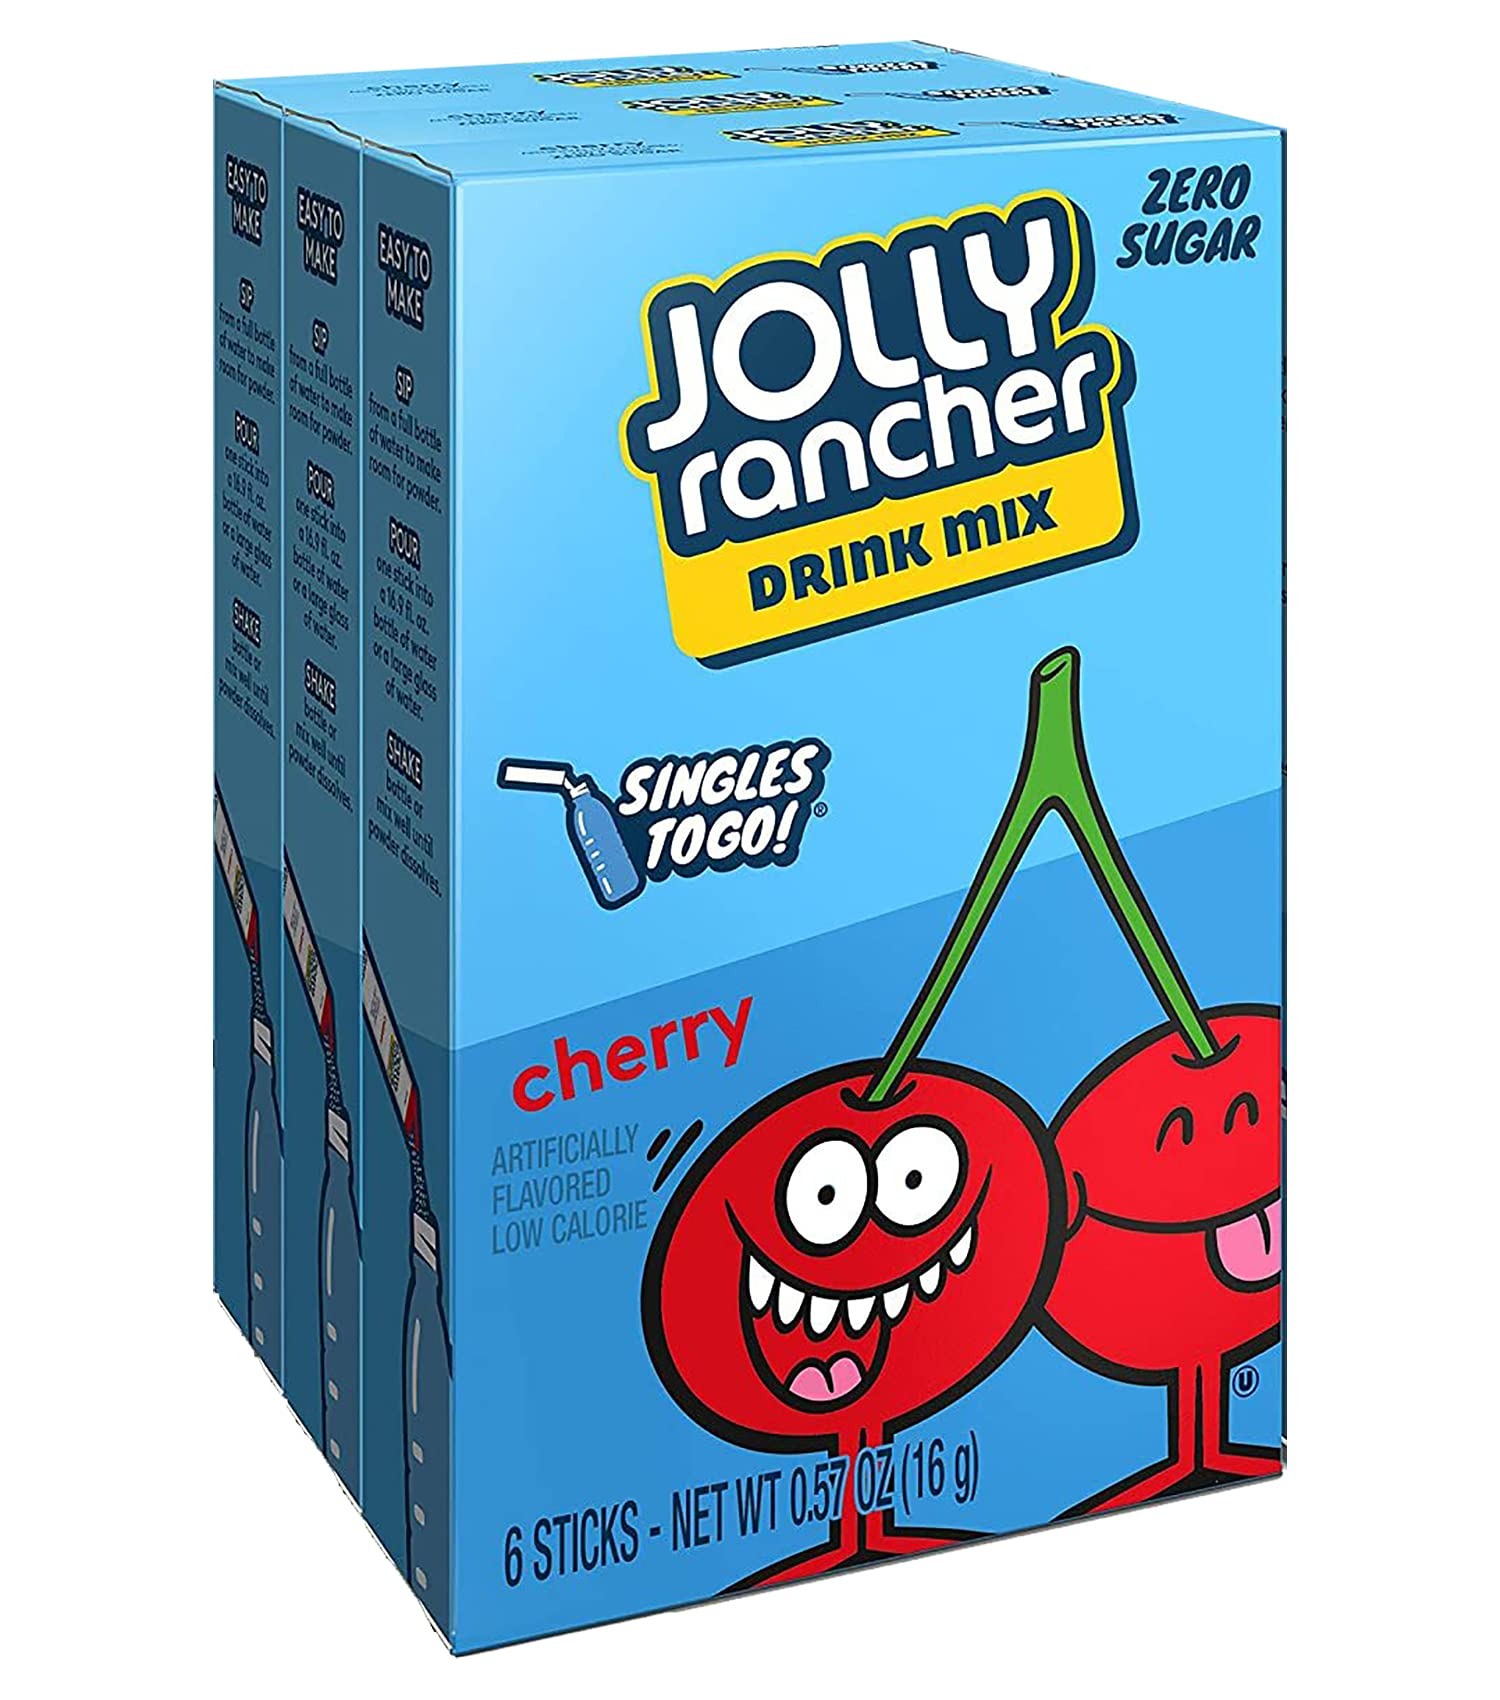
Item Name: Jolly Rancher CHERRY Singles to Go 3 Boxes of 6 Packets Each
Bullet Point 1: QUICK AND CONVENIENT: Now you can take the refreshing taste of Jolly Rancher anywhere you go.
Bullet Point 2: Allergen information: dairy_free
Bullet Point 3: QUICK AND CONVENIENT: Now you can take the refreshing taste of Jolly Rancher anywhere you go. Each serving of Jolly Rancher’s drink mix is perfect for the average water bottle – just sip, pour, shake & enjoy!
Bullet Point 4: 18 TOTAL SERVINGS: With this package of 3 boxes (6 drink packets in each box), you can enjoy 18 delicious single servings of Jolly Rancher Singles To Go that are surging with the bold fruit flavor of your favorite candy in every sip.
Bullet Point 5: Caffeine free
Product Description: Now you can take the juicy Jolly Rancher bold fruit flavor anywhere with Jolly Rancher Singles to Go! Cherry Drink Mix. With 6 packets in each box, you can enjoy a quick and delicious drink at the gym, at school, during work or wherever you go.
Value: 1.71
Unit: Ounce

Price: 9.49